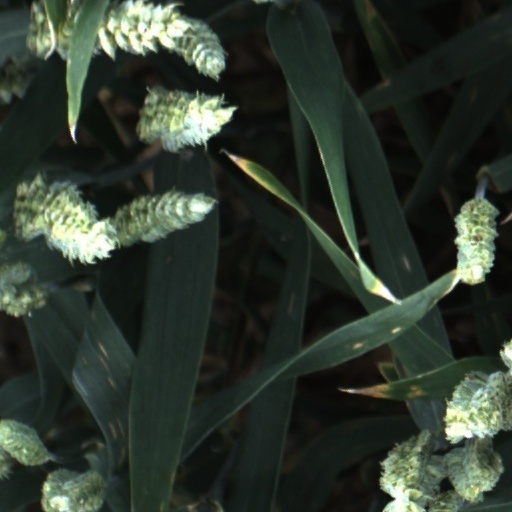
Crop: wheat